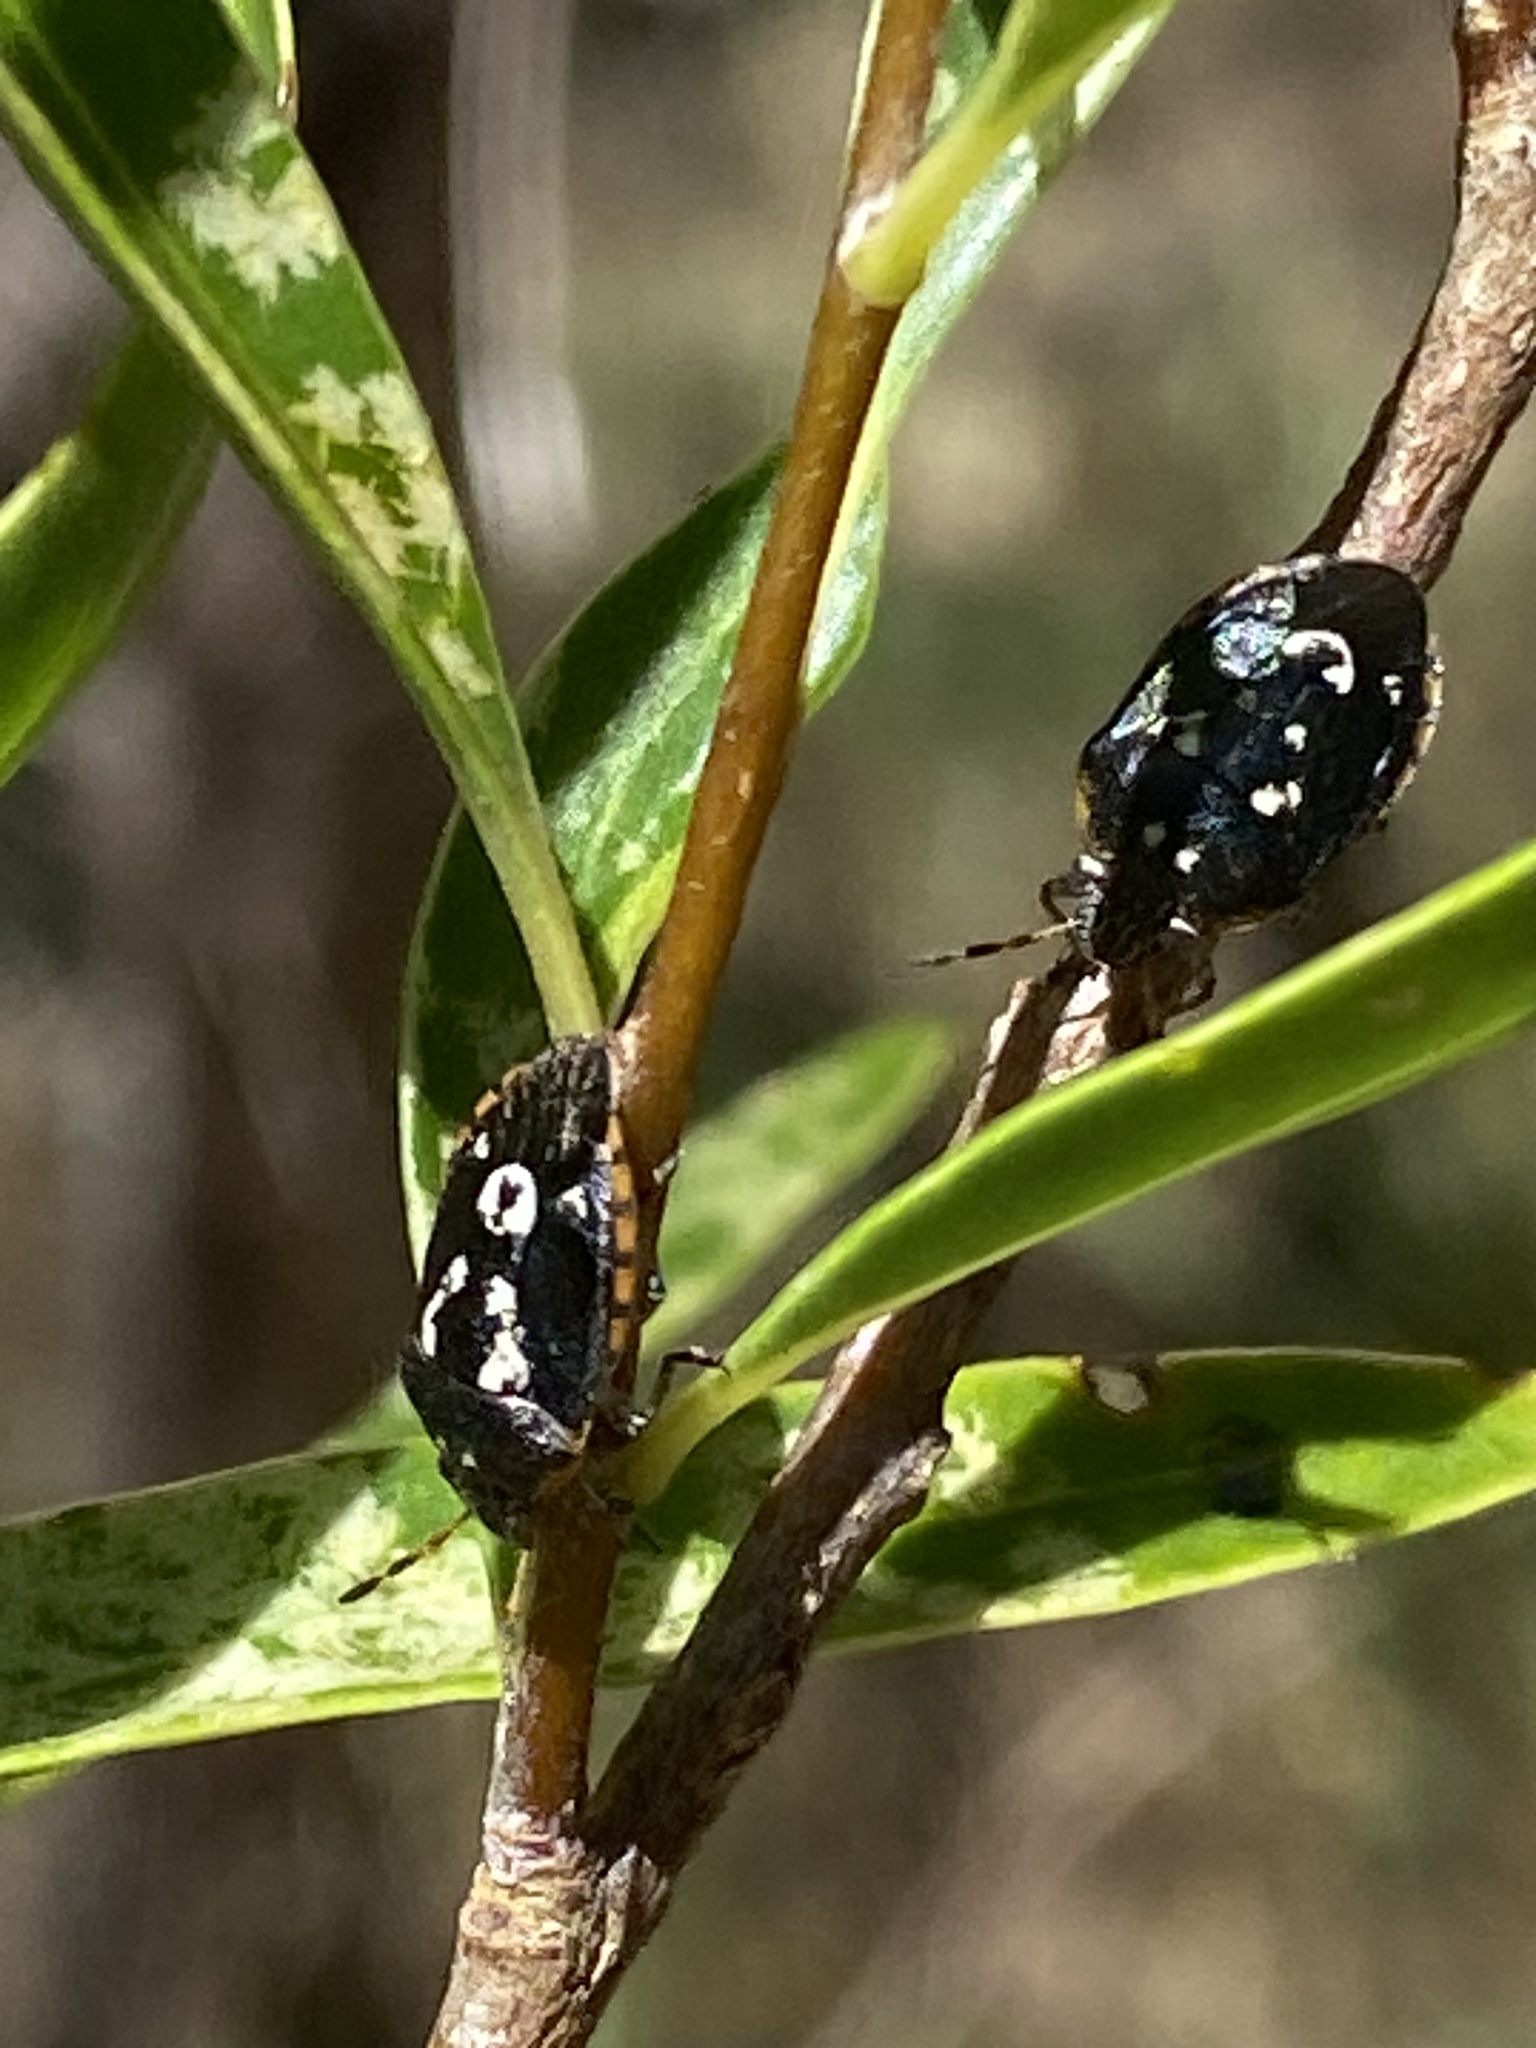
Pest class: stink_bug